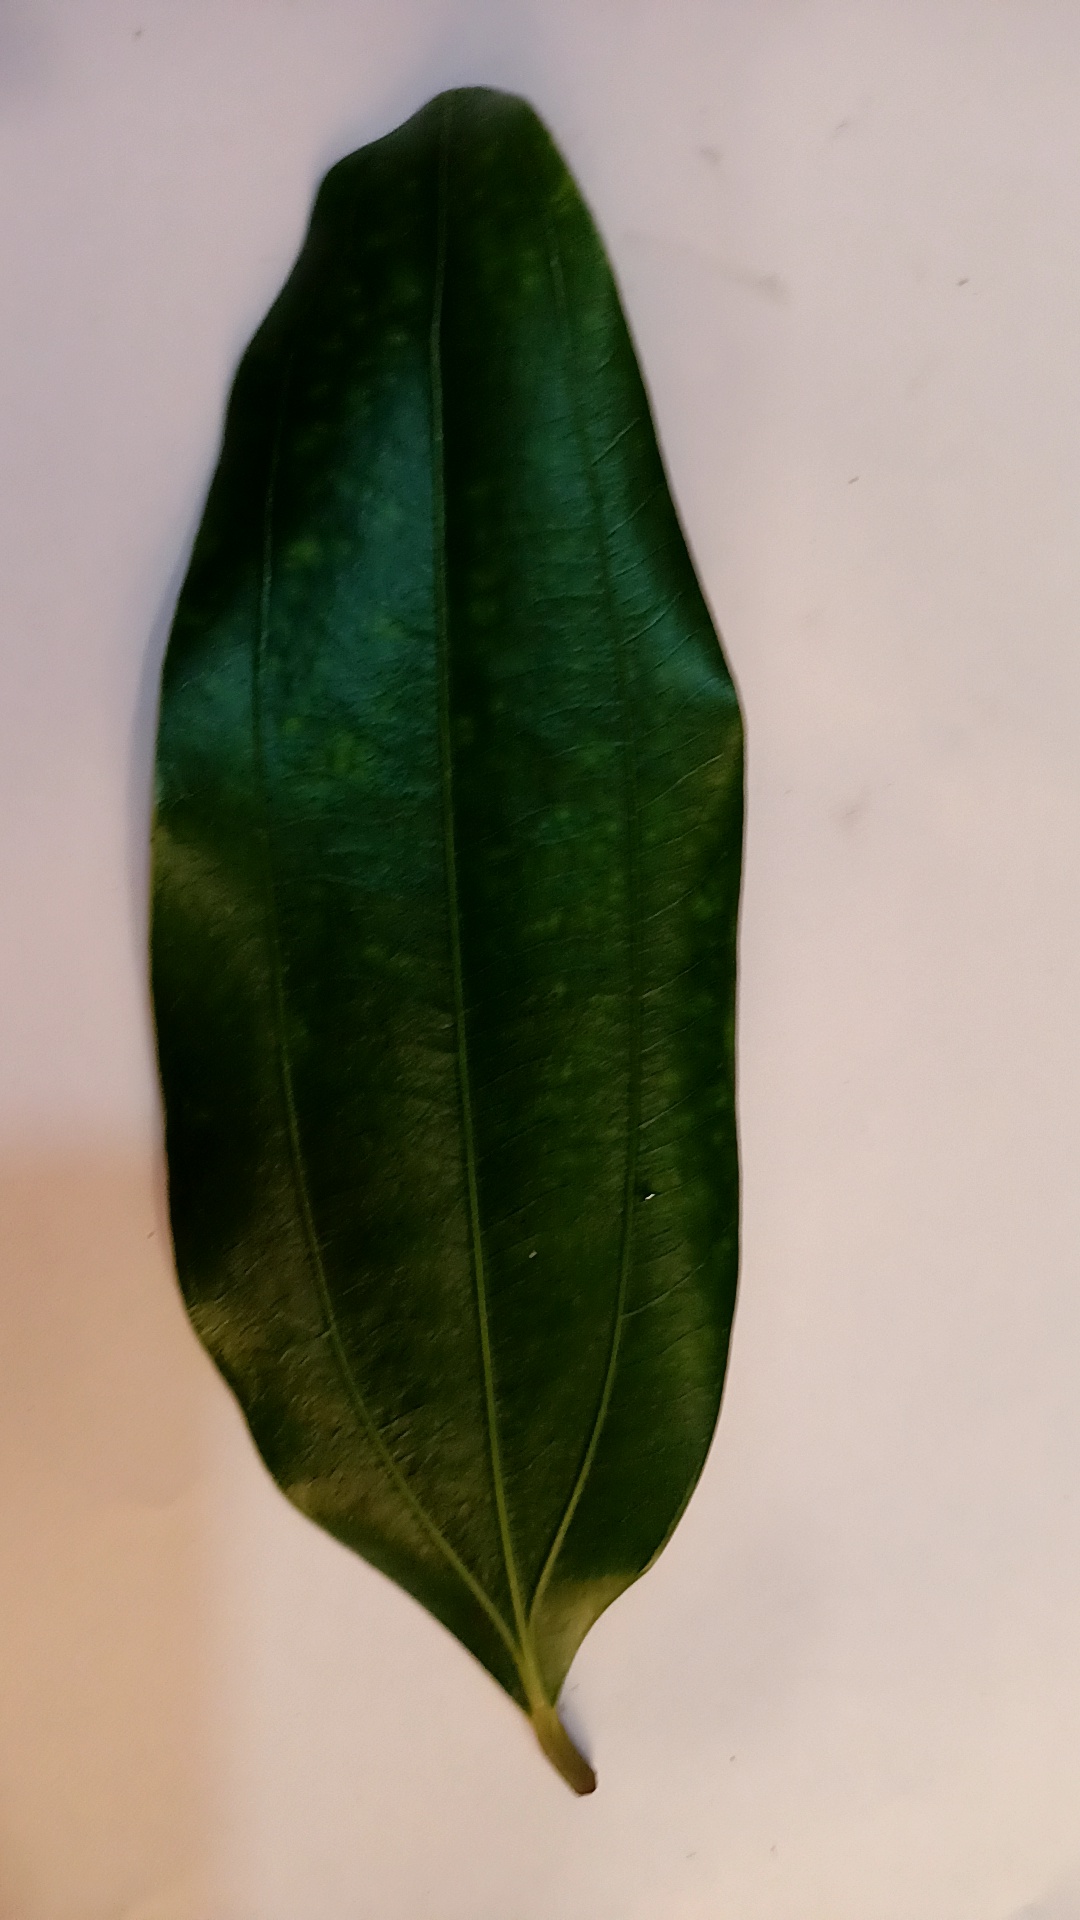
Label: Healthy